Classical Chinese poetry

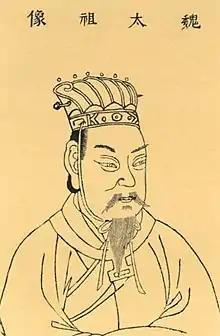
A Ming dynasty portrayal of Cao Cao

Jian'an poetry refers to those poetic movements occurring during the final years of the failing Han dynasty and continuing their development into the beginning of the Six Dynasties period. Jian'an is considered as a separate period because this is one case where the poetic developments fail to correspond with the neat categories aligned to chronology by dynasty. Typical poets of this period are Cao Cao, Cao Pi, Cao Zhi, and Xu Gan. One of the more important poetic developments of this period is toward the odd number, fixed length verse styles also typical of the Tang poetry period. As a result, some of the poetic forms often associated with Tang poetry can be traced back developmentally to some of the forms developed during the Jian'an period.